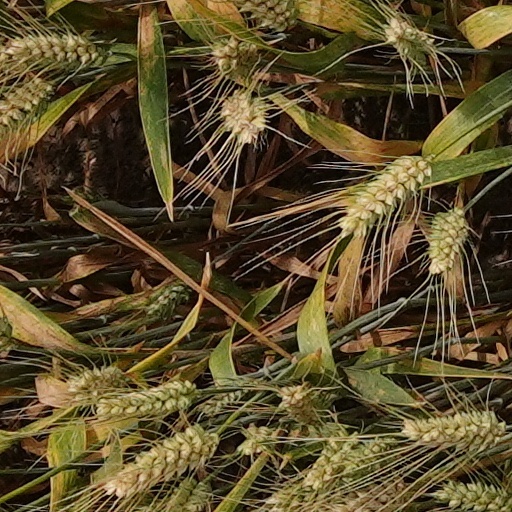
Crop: wheat